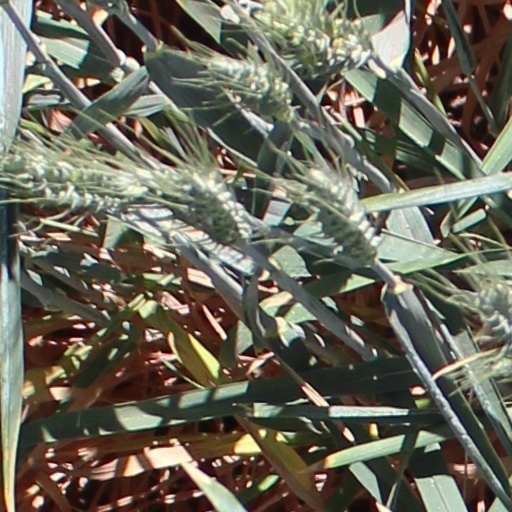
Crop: wheat